Stradley and Barr Dry Goods Store

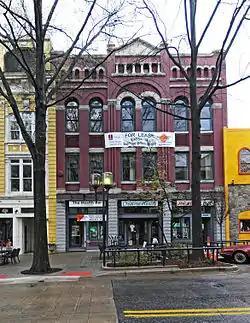

Stradley and Barr Dry Goods Store in Greenville, South Carolina was listed on the National Register of Historic Places in 2008.